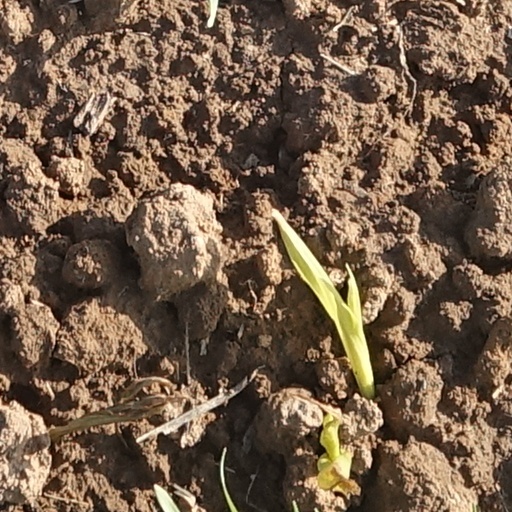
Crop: wheat